List of most-attended concert tours

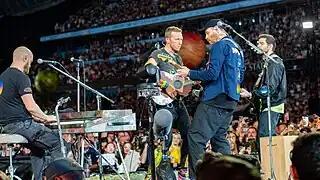

The following is a list of the most-attended concert tours with at least 3.5 million tickets sold, as well as the tours with the most tickets sold by year and the most tickets sold in a single day. The number of attendances is often considered to measure the success of a tour. However, the most-attended tours do not necessarily generate the largest profit, due to ticket pricing. Rankings of most successful tours are generally based on gross revenue instead of number of attendances.